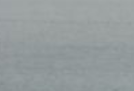
Surface type: asphalt